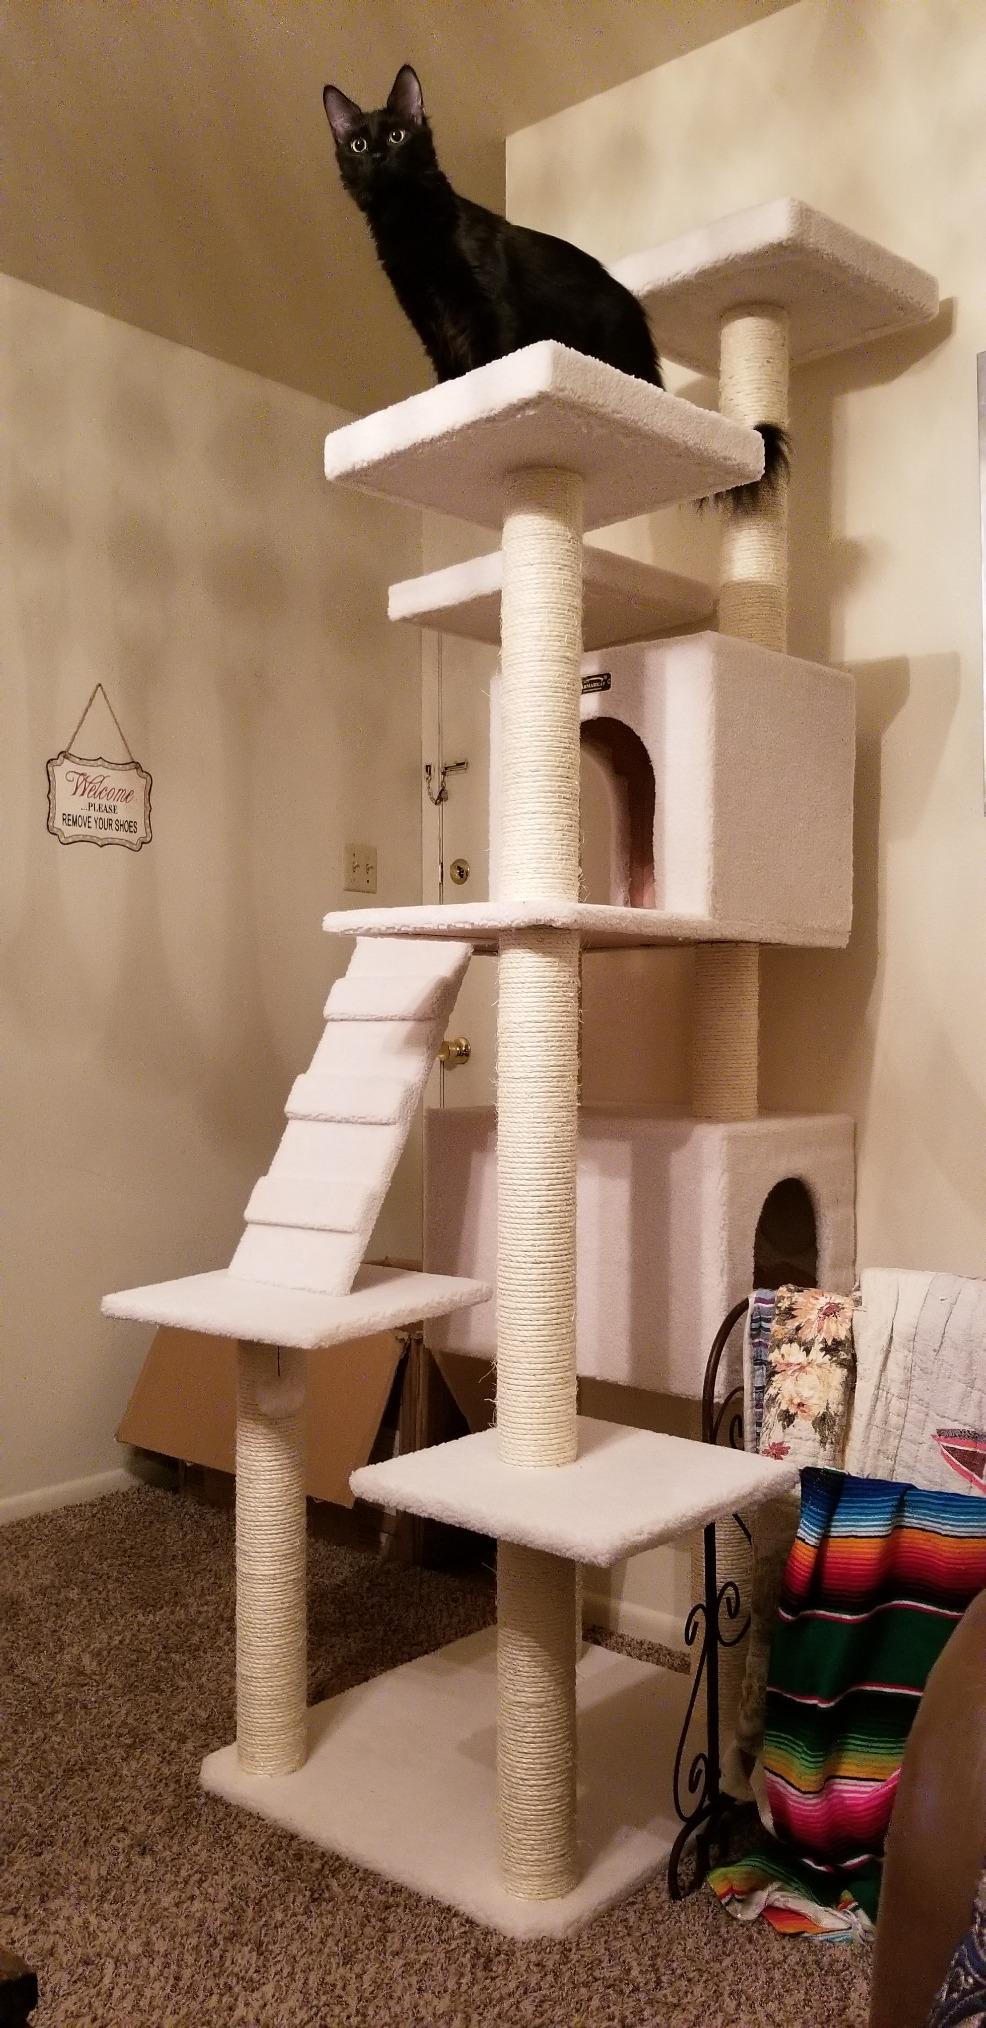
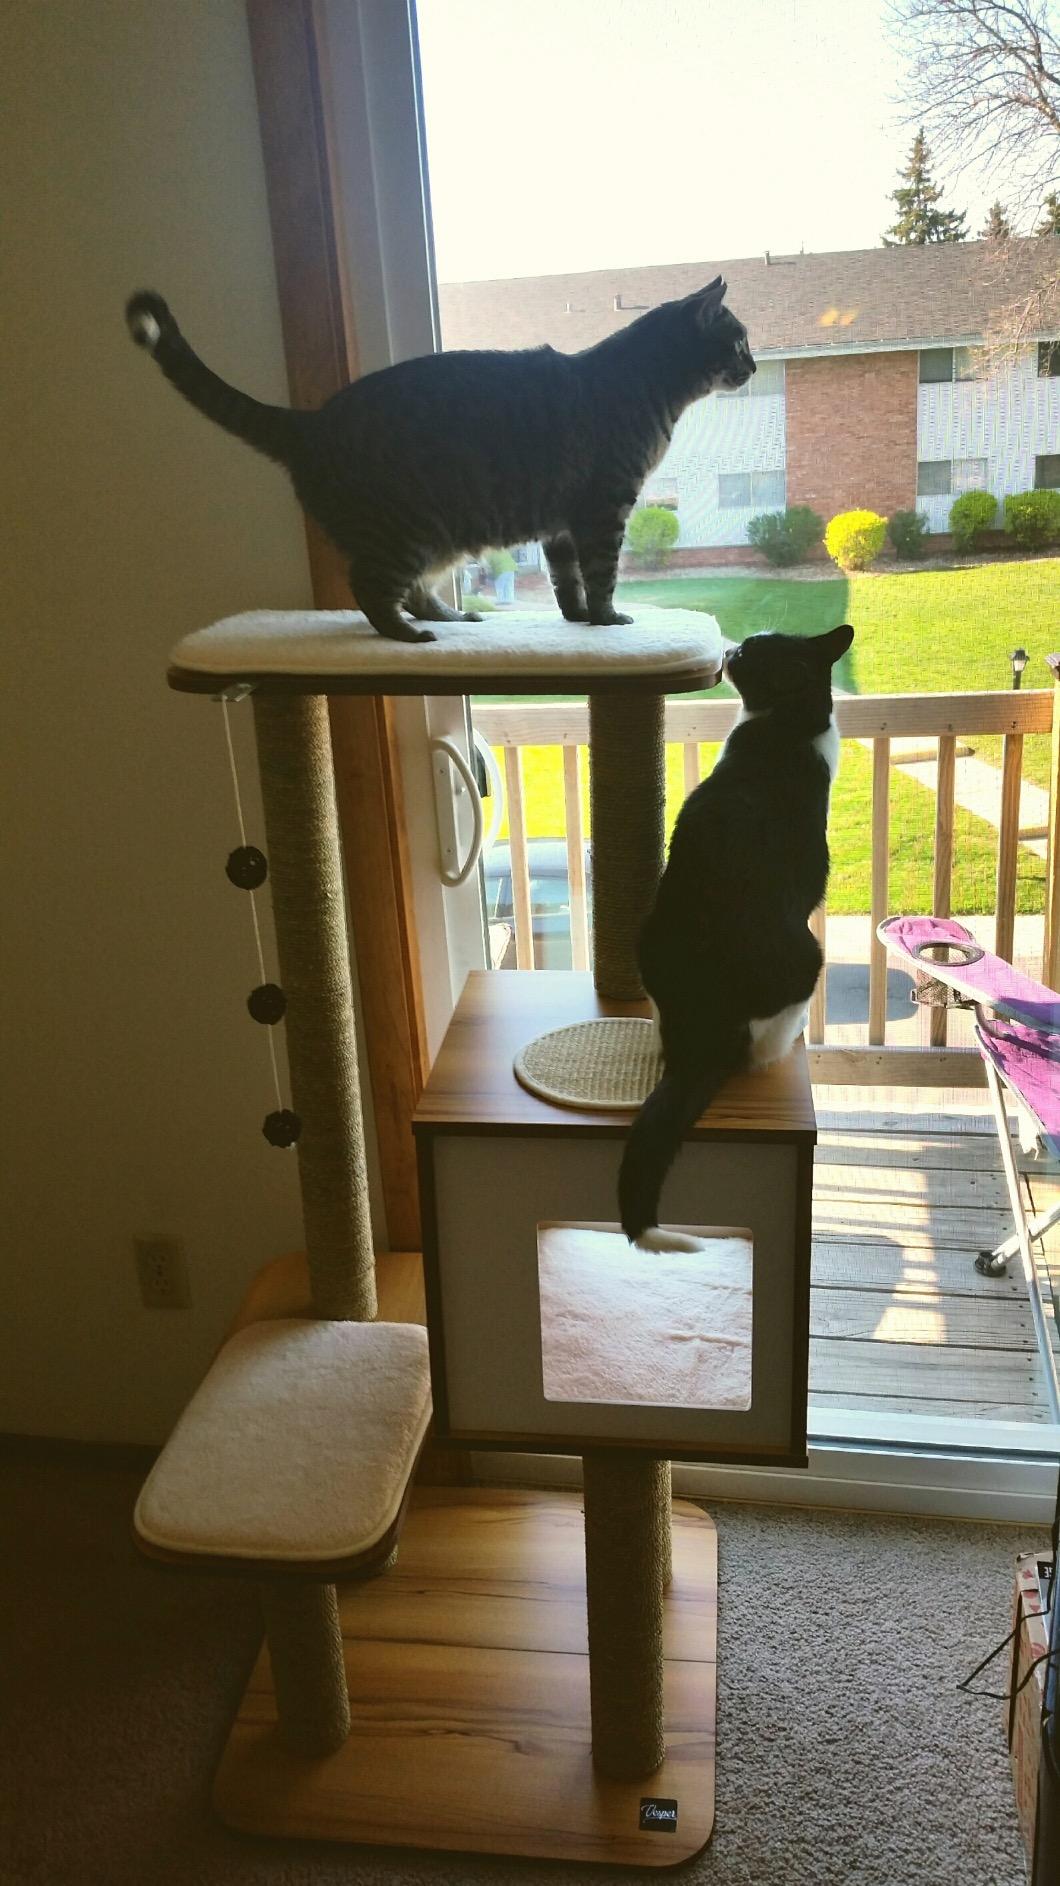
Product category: items_cat tree
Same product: no